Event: Nepal Earthquake
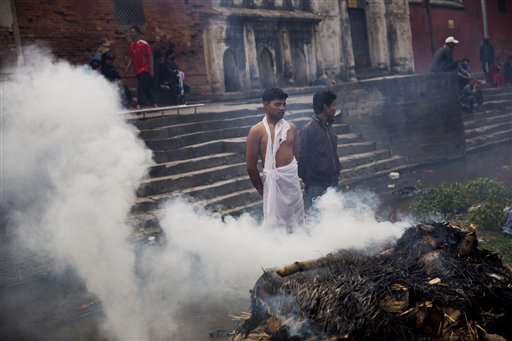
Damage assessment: no_damage